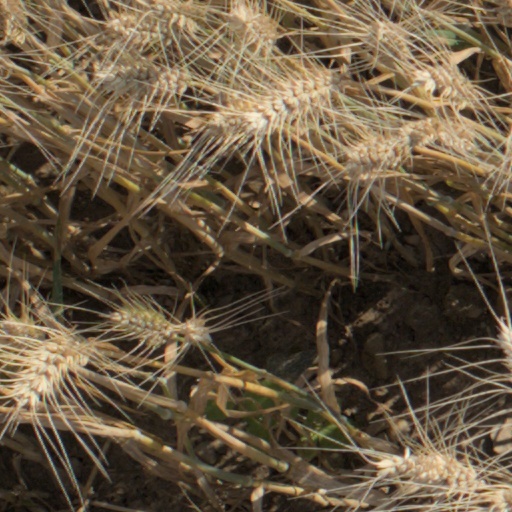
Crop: wheat